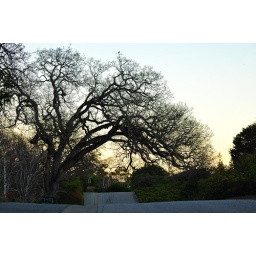
Arching tree over the road